Old Ironsides (trophy)

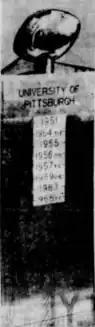
The trophy in 1966

From its inception the trophy was met with little fanfare from fans or media. Coverage of the trophy largely novelty; the mentions focused on its size and weight, in particular the difficulty of transporting the trophy. There was little to no coverage outside of the tri-state area and within ten years of the trophy's use, the originator of the idea was unknown. Despite all this, the teams and coaches turned out to the annual ceremonies awarding the victor and fought for possession of the monolith.